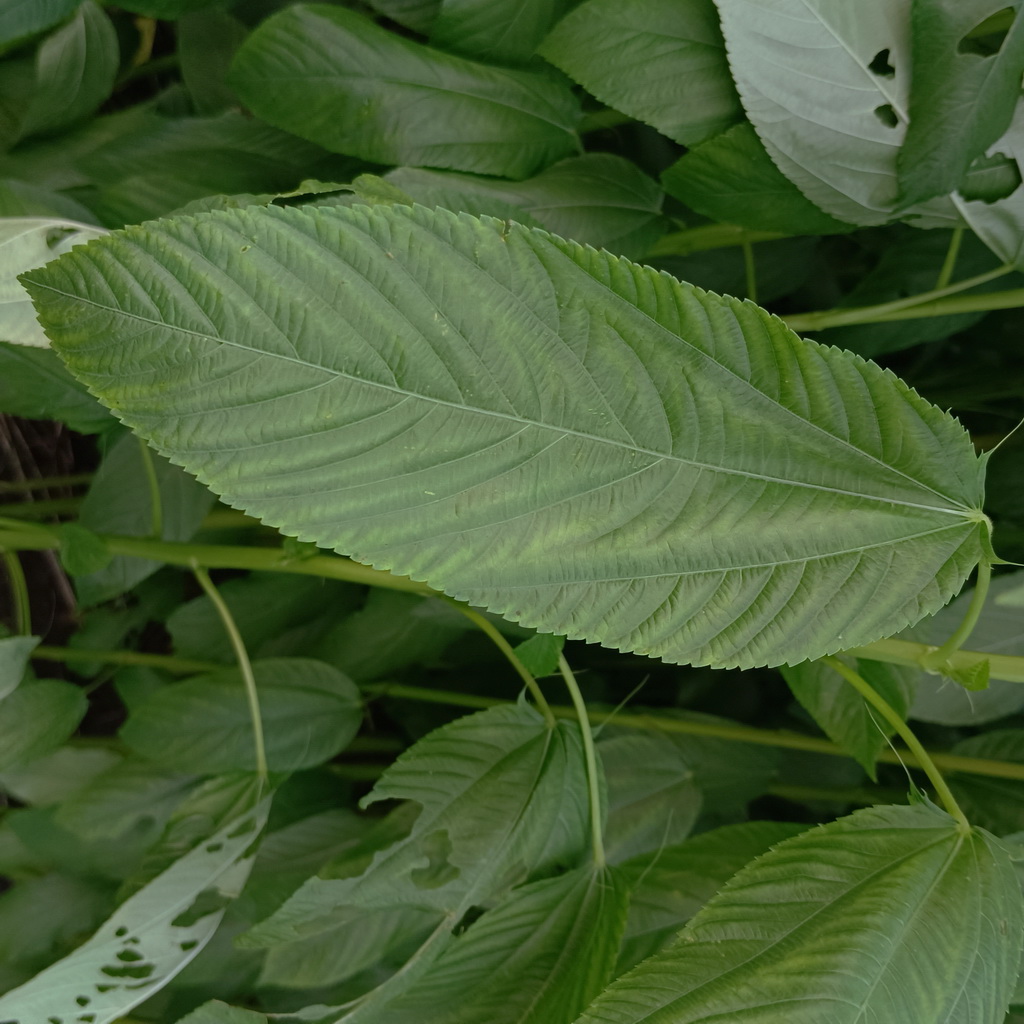
Label: Fresh